San Salvador

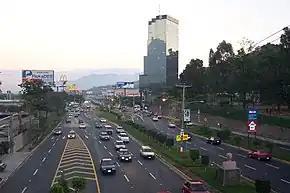
RN-5 Los Próceres East/West

The Metropolitan Cathedral of the Holy Savior "(Catedral Metropolitana de San Salvador)" is the principal church of the Roman Catholic Archdiocese of San Salvador and the seat of the Archbishop of San Salvador. The church was twice visited by Pope John Paul II, who said that the cathedral was "intimately allied with the joys and hopes of the Salvadoran people." During his visits in 1983 and 1996, the Pope knelt and prayed before the Tomb of Archbishop Óscar Romero, assassinated in 1980, whose tomb here is a major draw for pilgrims. The cathedral's site is the location of the old Temple of Santo Domingo (St. Dominic).